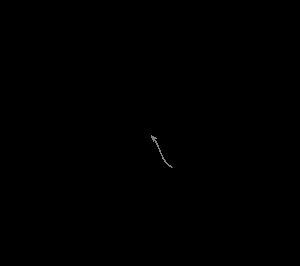
Kartesisk koordinatsystem / Tredimensionelt koordinatsystem
Et tredimensionalt koordinatsystem. Bemærk orienteringen af akserne
Et kartesisk koordinatsystem er en type af koordinatsystem, som har et retvinklet koordinatsystem. Dermed forstås at alle punkter i koordinatsystemet opfattes en skæring mellem linjer parallelle med akserne, hvorved der opstår en ret vinkel mellem disse linjer, som det ses på billedet. Det har navn efter René Descartes.